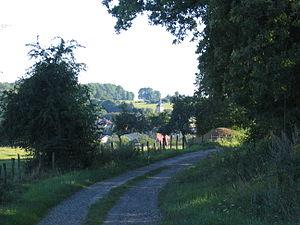
Repaix est une commune française située dans le département de Meurthe-et-Moselle, en région Grand Est.